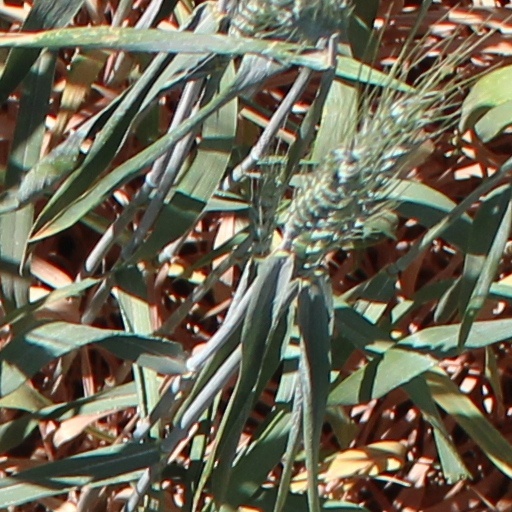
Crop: wheat